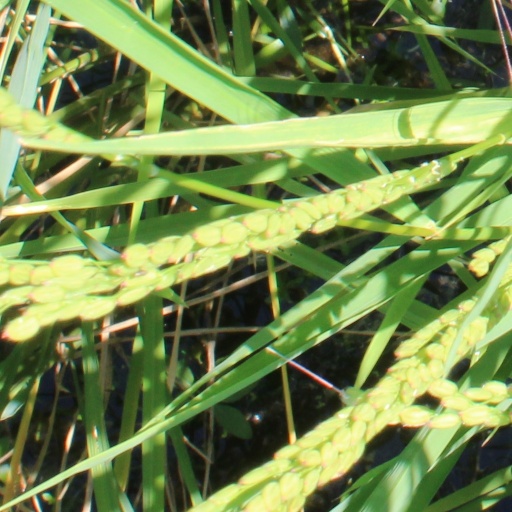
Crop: rice